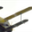
Label: airplane